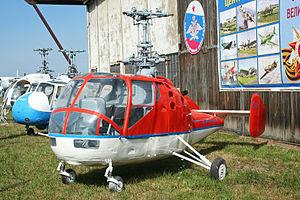
Kamov est un des deux principaux constructeurs russes d'hélicoptères. Son origine remonte à 1948 lorsque l'ingénieur aérospatial Nikolaï Kamov crée le bureau d'études OKB-938 dans la banlieue de Moscou. Kamov fait partie depuis 2007 de la holding Hélicoptères de Russie qui regroupe l'ensemble des entreprises russes intervenant dans la production d'hélicoptères.
Le Kamov Ka-15 était un hélicoptère polyvalent biplace soviétique réalisé par le bureau d'études Kamov. Il fit son premier vol en 1953 et fut utilisé pendant de nombreuses années pour des missions tant civiles que militaires.